Women's Table

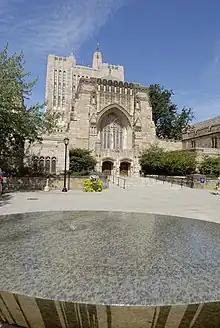
"The Women's Table" in front of the Sterling Memorial Library at Yale University

The Women's Table is a 1993 sculpture by Maya Lin in front of Sterling Memorial Library at Yale University. Made of black stone carved with a spiral of numbers marking the enrollment of women in the university in a given year, the work is dedicated to the many women who had been underacknowledged presences at the university since the 19th century.